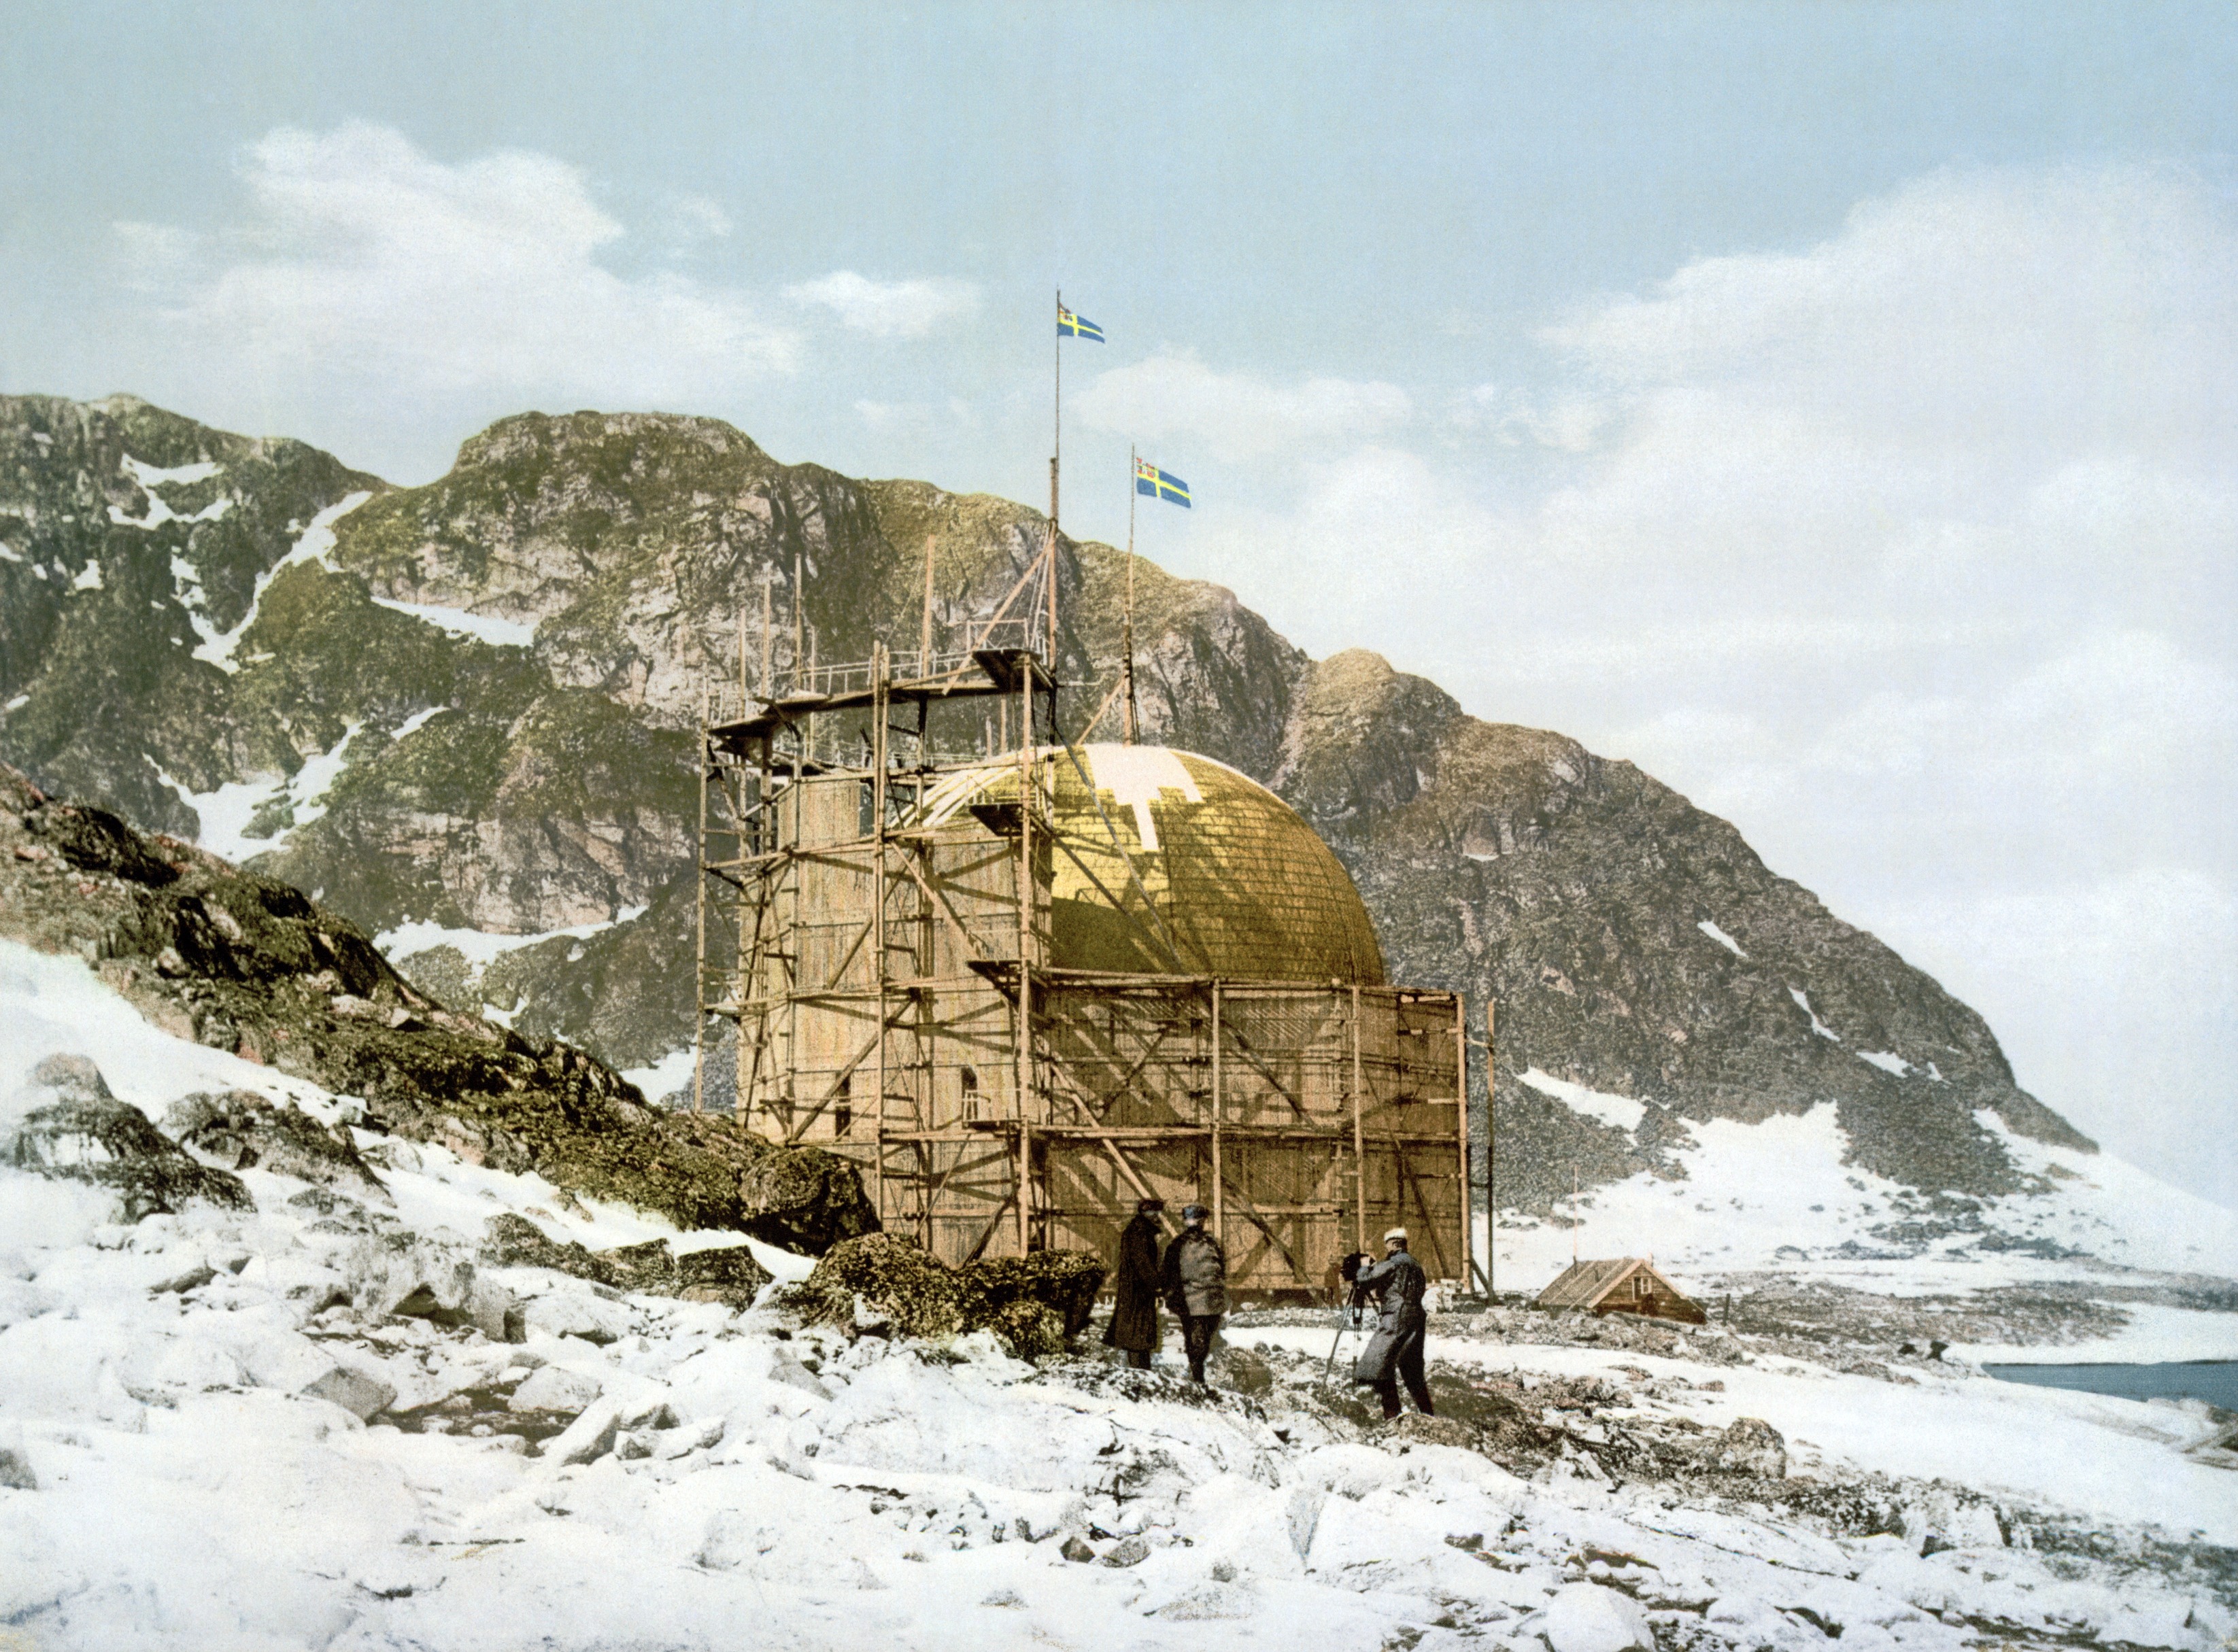
mountain, snow, mountain range, vehicle, terrain, research, alps, norway, bivouac, spitsbergen, researchers, mountainous landforms, geological phenomenon, research institution, andree, danskoen